2014–15 Tranmere Rovers F.C. season

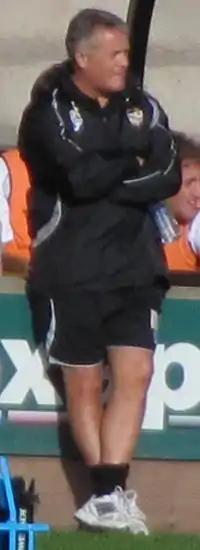
Micky Adams was a manager of the team from October to April.

Rovers' losing streak resumed in October with a loss at league leaders Bury. Tranmere finally scored a goal, which was only their second in seven games, in the League Trophy Second Round clash against Carlisle United. The game went to a shoot-out, won by Rovers 5–4 after Patrick Brough missed the sixth shot for the guests. On 11 October, after fourth consecutive league defeat at Plymouth Argyle, Tranmere Rovers reached the bottom of the League Two table with only nine points in 12 games. Two days later manager Rob Edwards had been sacked. On 16 November, ex-Port Vale manager Micky Adams was announced as his replacement, though the team was to be prepared for the next game by the assistant managers. Adams took charge after a fifth straight league defeat and announced the return to the club of Chris Shuker as assistant manager while Alex Russell left the club. Also, a double loan signing was made in order to strengthen the attack line: Armand Gnanduillet joined from Chesterfield and Danny Johnson signed from Cardiff City, while midfielder Steve Jennings, who was signed by Adams for Port Vale last summer, rejoined him at Tranmere on loan until January.